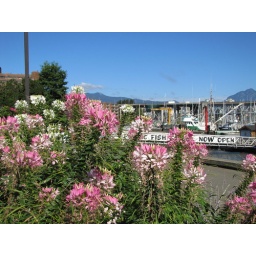
Flowers down by the Granville Island fish market